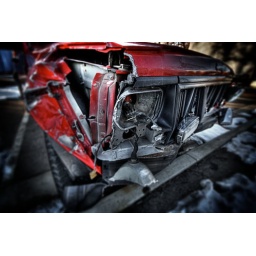
I got to work today and there was this red truck in the parking lot that obviously hit something.